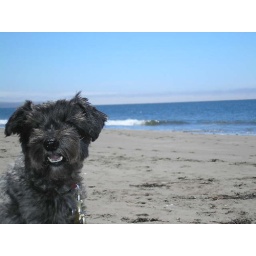
Jack resting in the sand at the beach at Point Reyes National Seashore